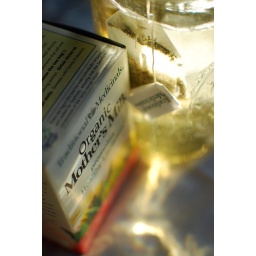
Cold cold water with a bag of tea, in a giant glass jar = awesome.